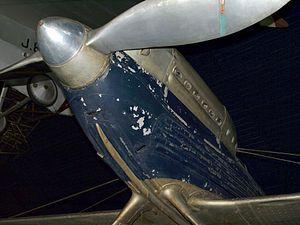
Le Supermarine S.6B est un hydravion de course britannique développé par R.J. Mitchell pour l'entreprise Supermarine pour prendre part à la Coupe Schneider de 1931.